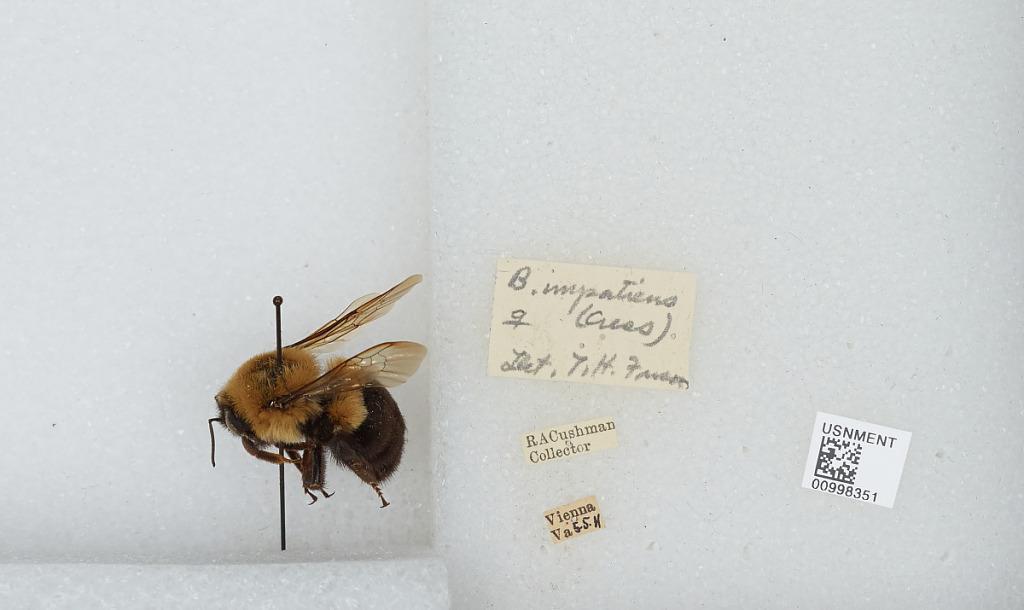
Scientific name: Bombus (Pyrobombus) impatiens Cresson
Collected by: R. Cushman
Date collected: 1911-5-5
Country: United States
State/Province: Virginia
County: Fairfax
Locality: Vienna
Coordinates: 38.9, -77.2667
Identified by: Frison, T.